Name of Greece

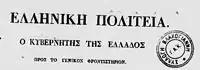
Government papers header "Hellenic State", 1828

From its establishment after the outbreak of the Greek War of Liberation in 1821, the modern Greek state has used a variety of official names, most often designating changes of regime. Internally, the country was called Hellas, not Greece, even in the cases below where the name was translated internationally as Greece.